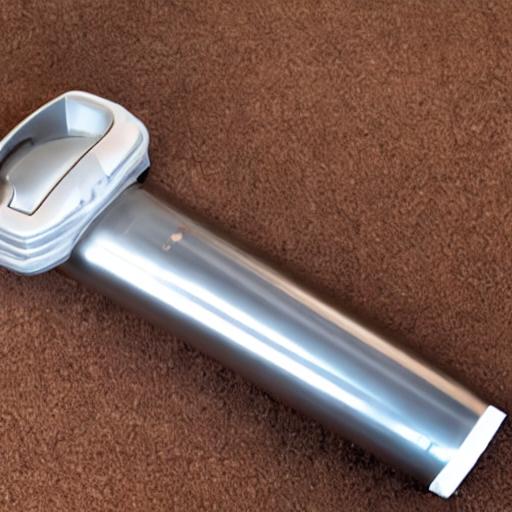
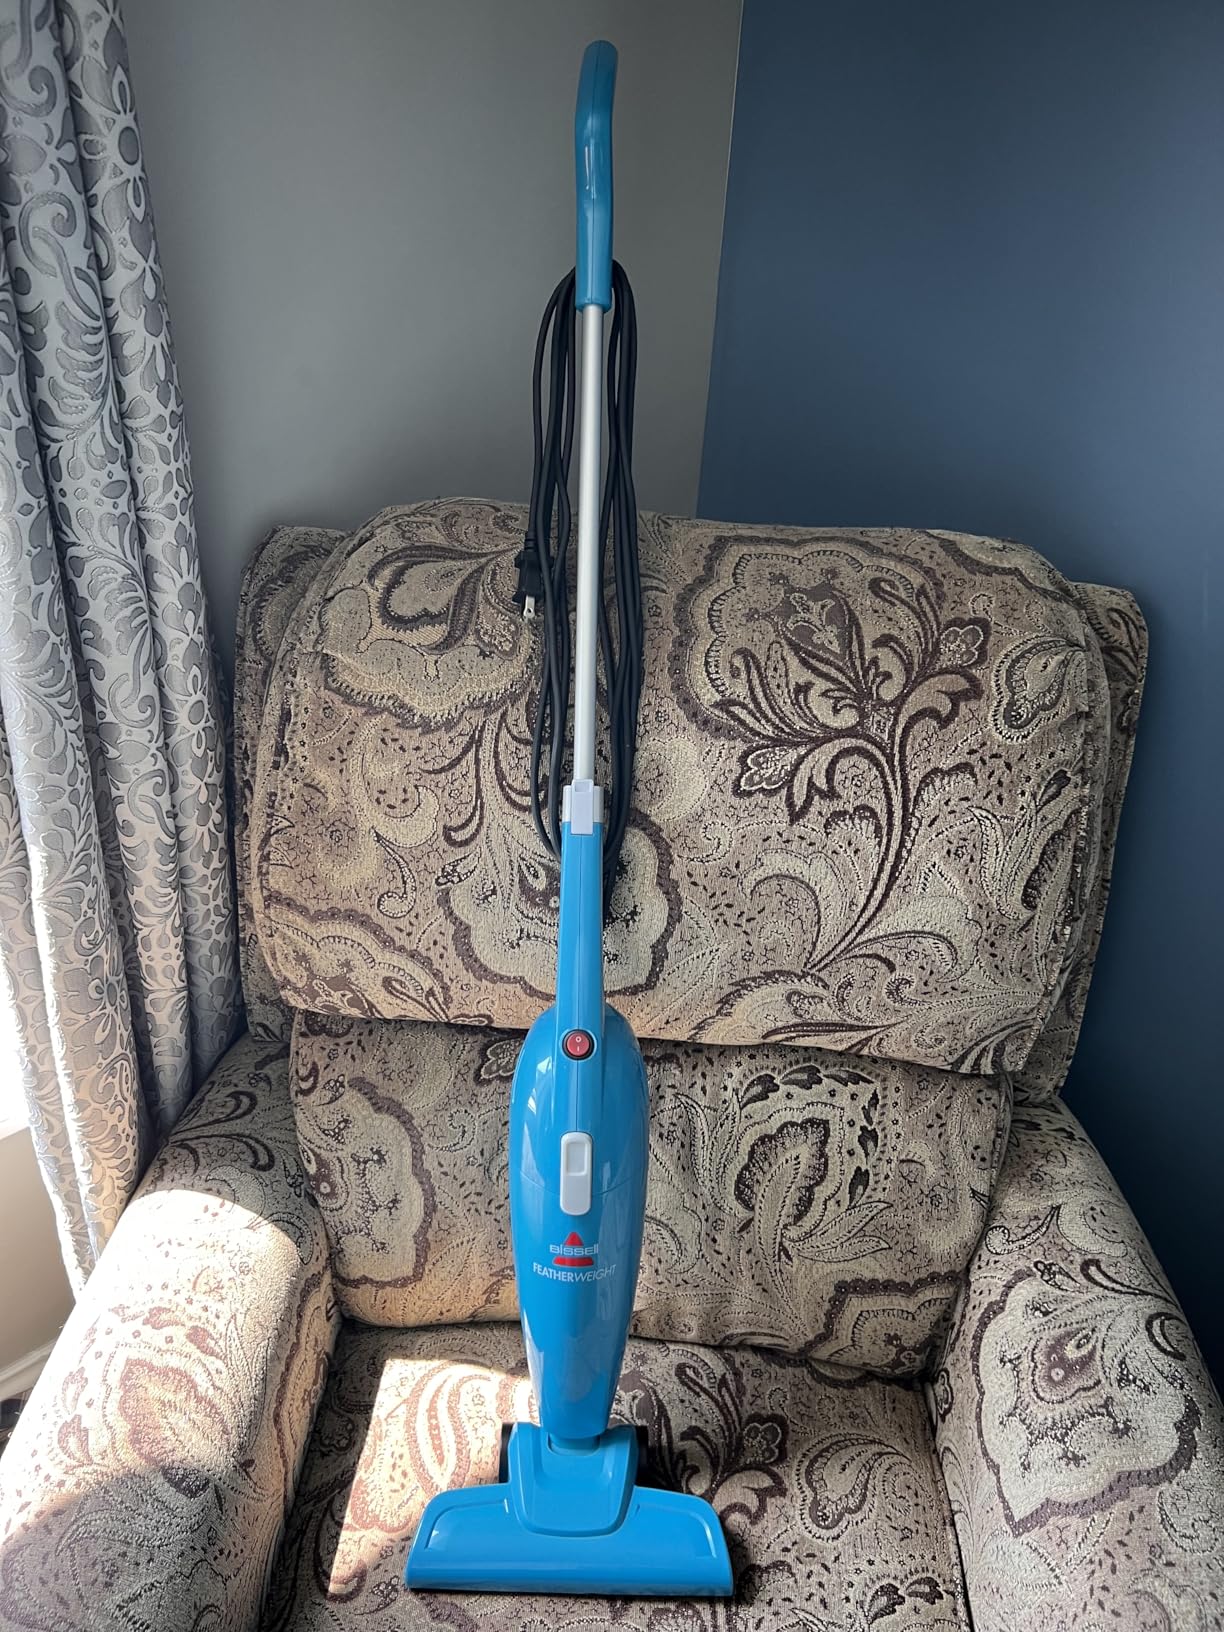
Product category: items_vacuum
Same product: no